George W. Johnson Park Carousel

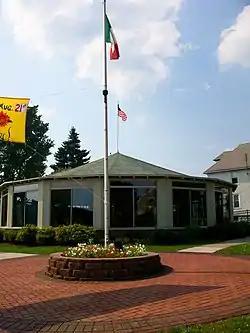
Carousel in George W. Johnson Park, August 2009

George W. Johnson Park Carousel is a historic carousel located at Endicott in Broome County, New York. The carousel and its pavilion were built in 1934. The carousel is housed in a wooden, one story, 16-sided, pavilion. The carousel has 36 horses standing three abreast, each of which is a "jumper," and two chariots. It was constructed by the Allan Herschell Company. It is one of six carousels donated to the citizens of Broome County by George F. Johnson (1857–1948), president of Endicott Johnson Corporation.